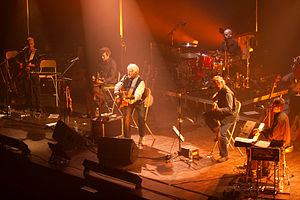
Hugues Aufray en concert à Aix-en-Provence (France) dans le cadre du Festival de la chanson française 2009.
Hugues Aufray, né le 18 août 1929 à Neuilly-sur-Seine, est un auteur-compositeur-interprète, guitariste et sculpteur français. Souvent poétiques, ses chansons évoquent notamment les voyages, l'amitié, la fraternité, le respect.